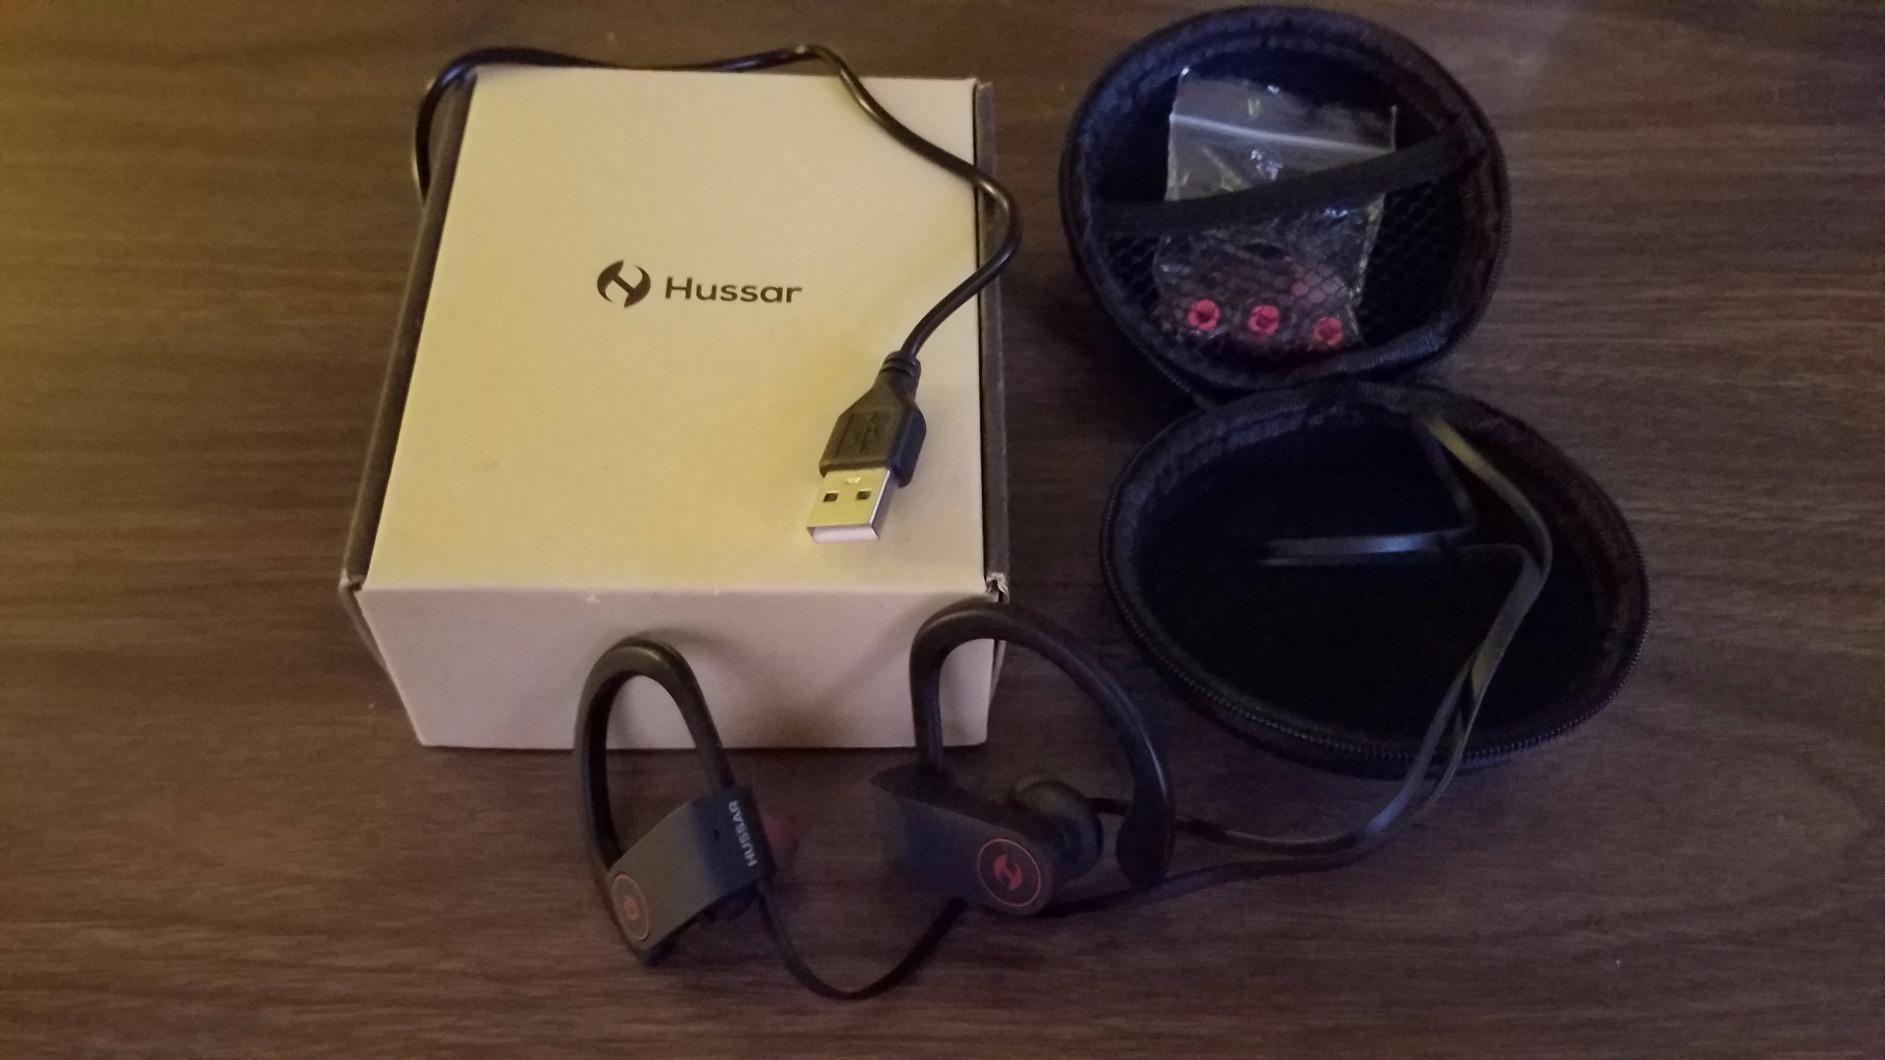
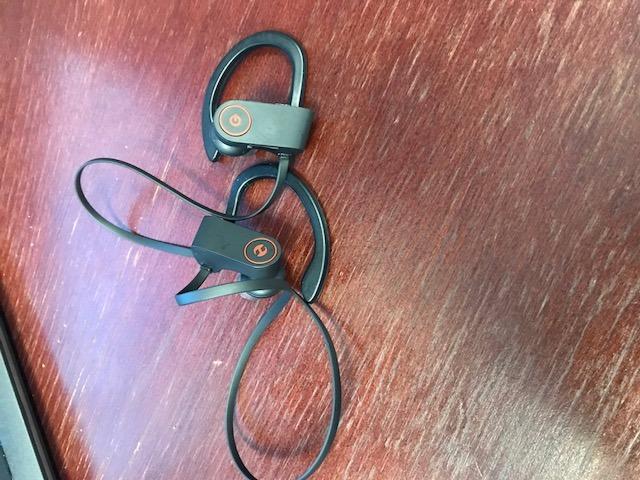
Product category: headphones
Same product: yes